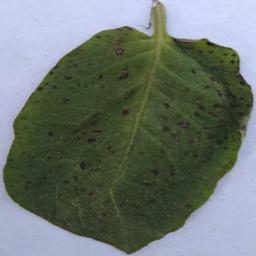
Etiqueta: Tizon_Temprano